Ladies of the Maccabees Building

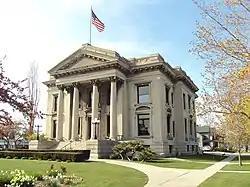

The Ladies of the Maccabees Building is a fraternal organization building, located at 901 Huron Avenue in Port Huron, Michigan. It was listed on the National Register of Historic Places in 1982.